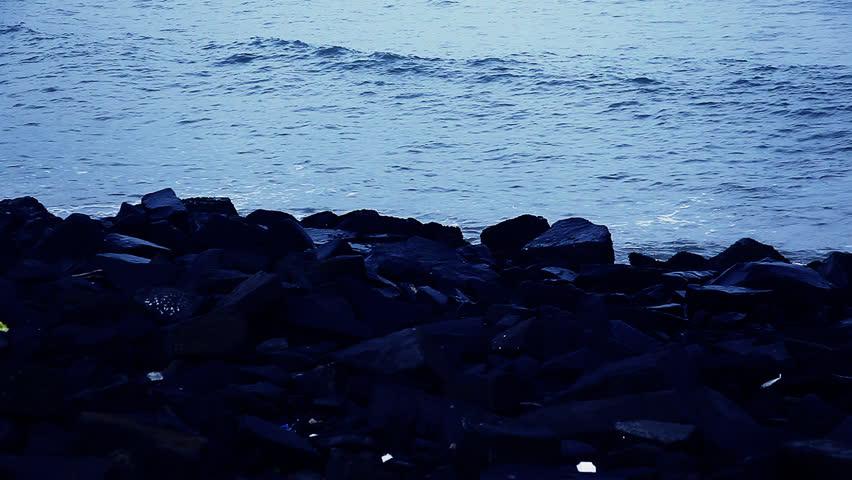
locked - on shot of rock formations on the beach
Relation: Visible